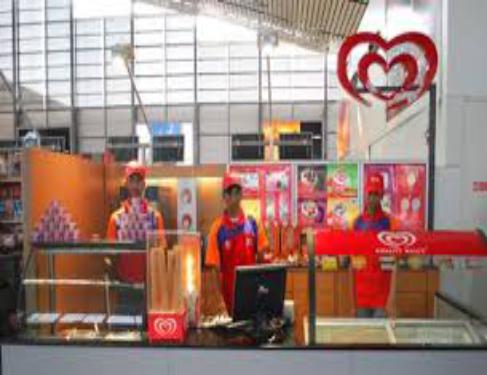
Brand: Kwality Wall's
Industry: Food